Le Morte d'Arthur

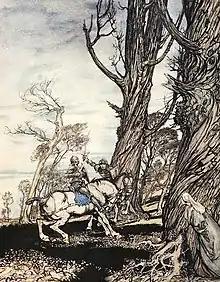
"How Sir Launcelot slew the knight Sir Peris de Forest Savage that did distress ladies, damosels, and gentlewomen." "The Romance of King Arthur" (1917), abridged from Malory's "Morte d'Arthur" by Alfred W. Pollard and illustrated by Arthur Rackham

Going back to a time before Book II, Malory establishes Lancelot, a young French orphan prince, as King Arthur's most revered knight through numerous episodic adventures, some of which he presented in comedic manner. Lancelot always adheres to the Pentecostal Oath, assisting ladies in distress and giving mercy for honourable enemies he has defeated in combat. However, the world Lancelot lives in is too complicated for simple mandates and, although Lancelot aspires to live by an ethical code, the actions of others make it difficult.